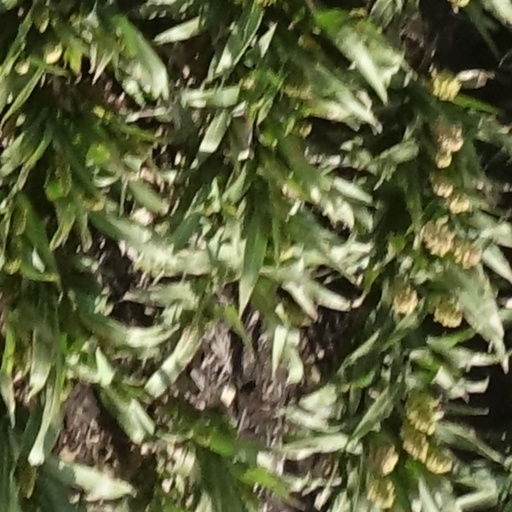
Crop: sorghum